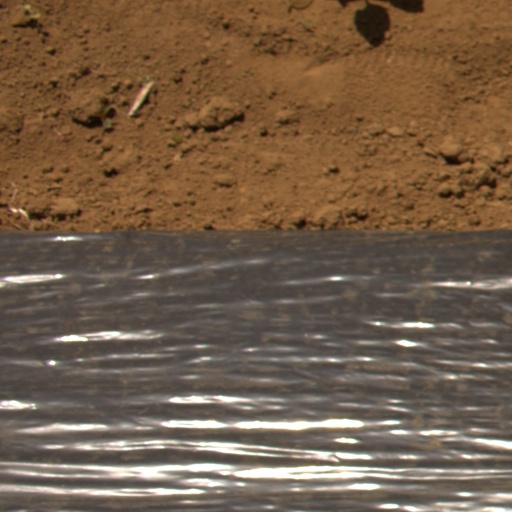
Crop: Jerusalem artichoke